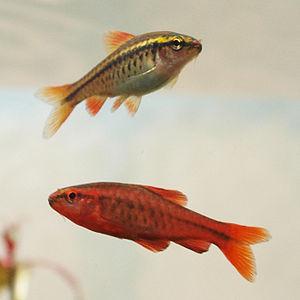
Puntius titteya, le barbus cerise, anciennement Barbus titteya, est une espèce de poissons de la famille des Cyprinidae et de l'ordre des Cypriniformes. Un des barbus les plus renommés, particulièrement pour la brillante coloration cerise du mâle en état de frayer.
Puntius est un genre de poissons téléostéens. L'espèce type est Cyprinus sophore F. Hamilton, 1822. Puntius est un genre de cyprinidés connus comme les « barbes tachetés » - pour le modèle prédominant - bien que beaucoup ont des bandes verticales noires. Ce genre est originaire d'Asie du Sud et du Sud-Est, avec une seule espèce à Taiwan. Certaines espèces se rencontrent ailleurs comme aux Philippines, mais ont été déplacés vers d'autres genres comme Barbodes.